Committee of the Verkhovna Rada on issues of European integration

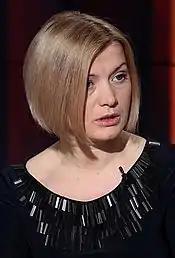
Iryna Herashchenko is the committee's current chairman.

On December 4, 2014, the Committee of the Verkhovna Rada of Ukraine on issues of European integration's composition was approved by the Verkhovna Rada. Its presidium consists of six deputies: